1980 Republican National Convention

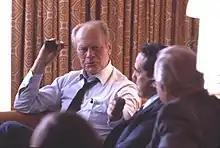
July 16: Gerald Ford consults with Bob Dole, Howard Baker and Bill Brock before making a decision to ultimately decline Reagan's offer.

The 1980 Republican National Convention convened at Joe Louis Arena in Detroit, Michigan, from July 14 to July 17, 1980. The Republican National Convention nominated retired Hollywood actor and former Governor Ronald Reagan of California for president and former CIA Director George H. W. Bush of Texas for vice president.